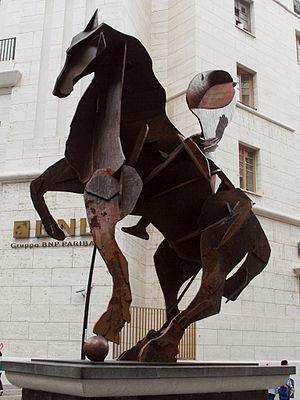
William Kentridge est un artiste sud-africain. Avant tout dessinateur de talent, il maîtrise de multiples techniques comme la vidéo, la gravure, la peinture, la sculpture, la tapisserie et la mise en scène. Son œuvre est marquée par l'apartheid, le colonialisme et toutes formes d'injustice sociale.